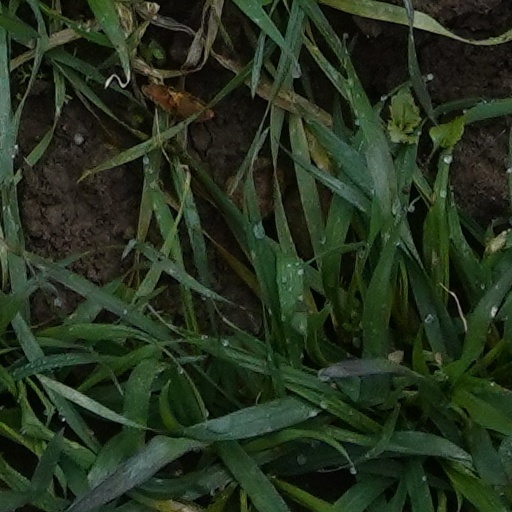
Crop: wheat